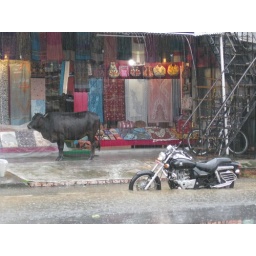
Pouring in Pokhara with a random cow on the street taking cover